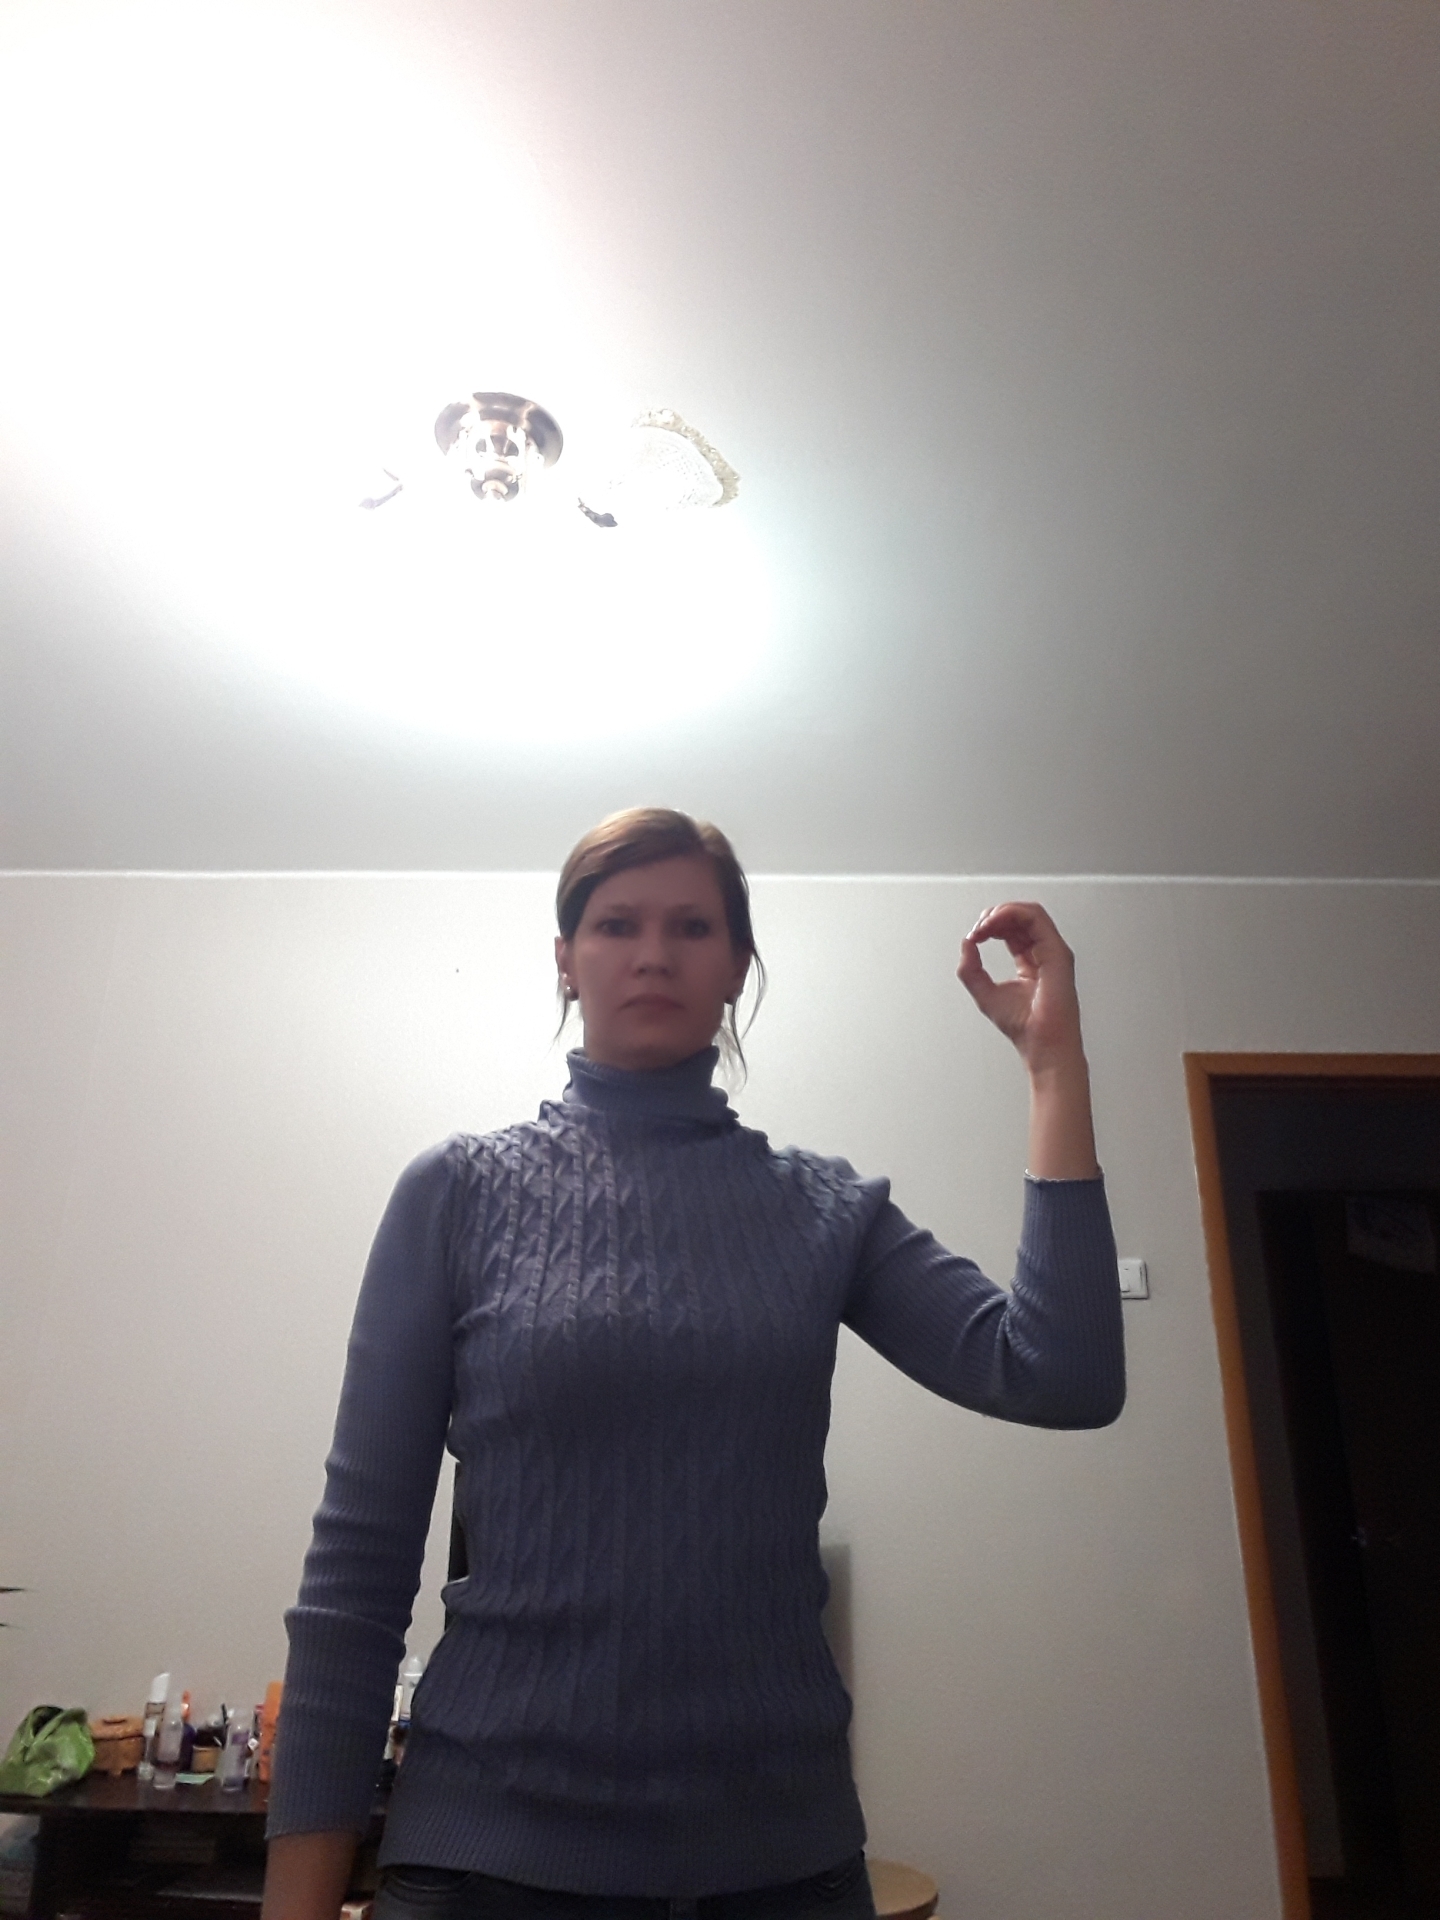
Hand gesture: grip